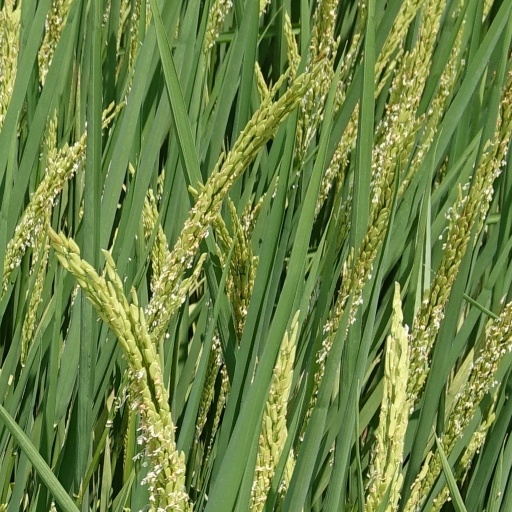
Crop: rice